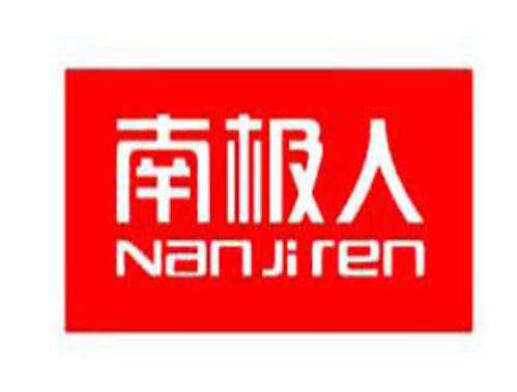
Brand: nanjiren
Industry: Clothes